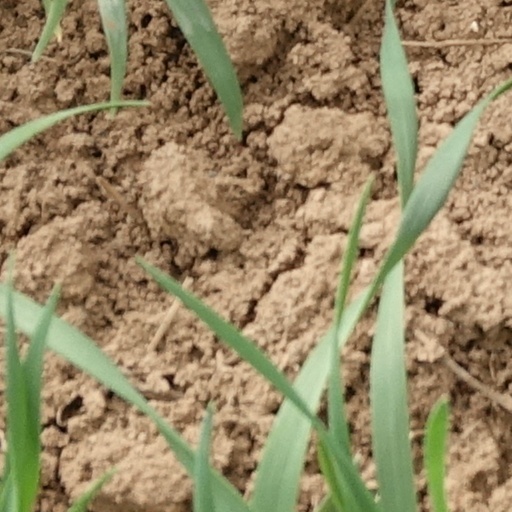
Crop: wheat